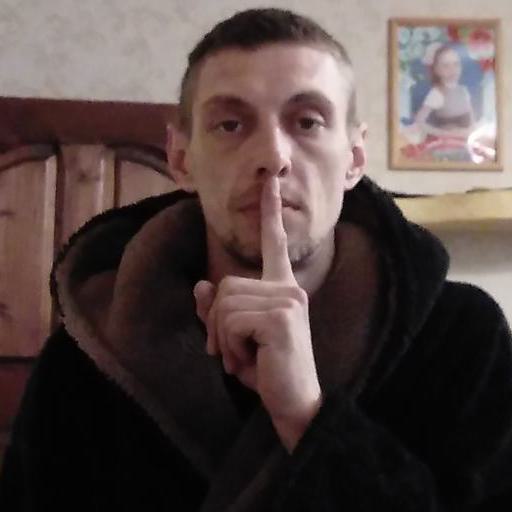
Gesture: mute